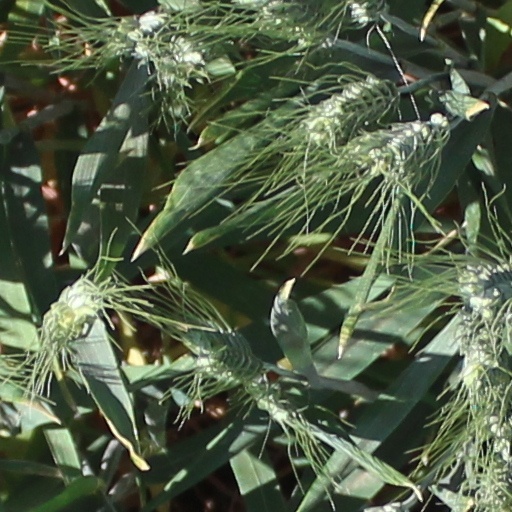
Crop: wheat